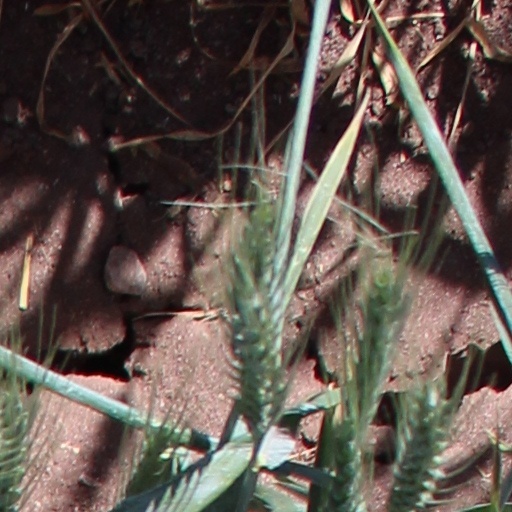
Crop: wheat